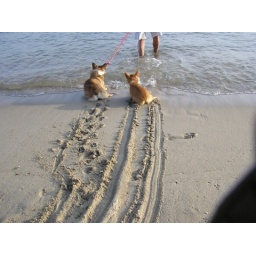
Photo: lol these dogs reaaaalllly dont want to go in the water